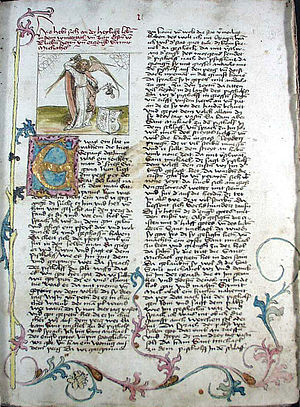
Incipit
Håndskrift fra klosteret Weihenstephan, omkring 1475, med incipit på tidlig nyhøjtysk: „Hie hebt sich an der heyligen leben in dem wintertayl“
Incipit, her begynder, betegner det ord, med hvilket titlen almindeligvis indledes i latinske håndskrifter og i de ældre trykte bøger, som ikke havde noget titelblad.